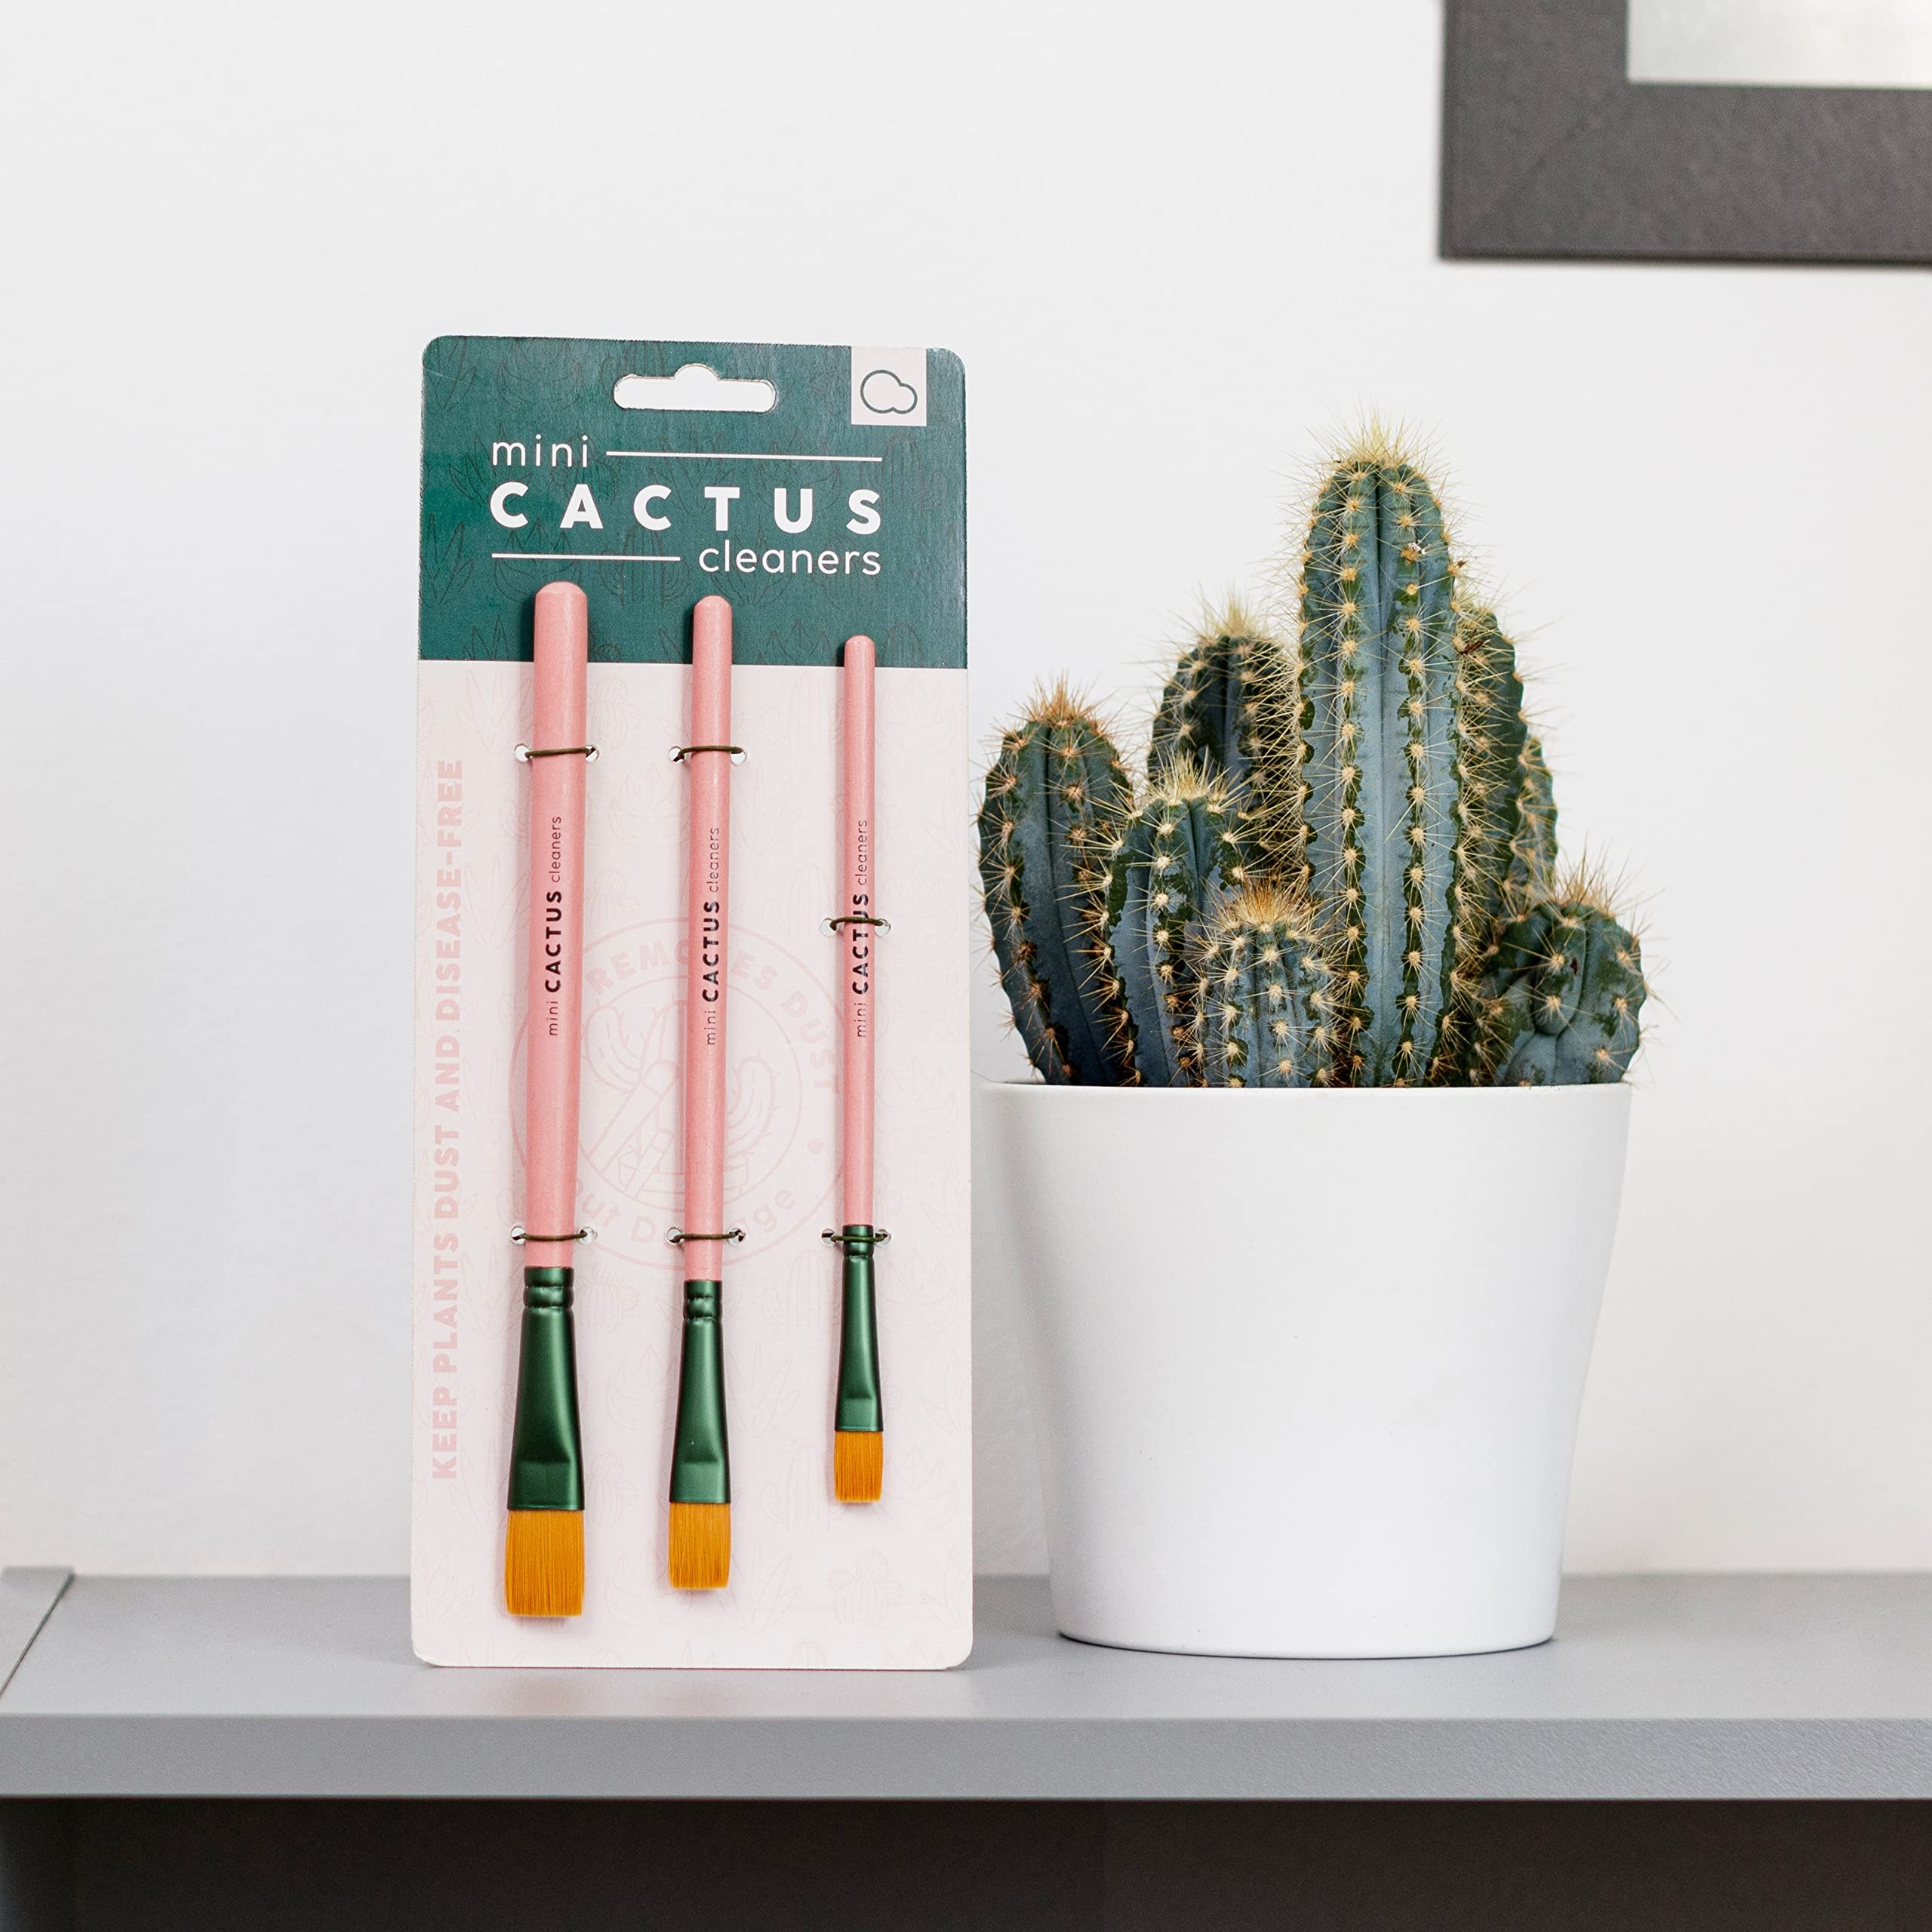
Mini Cactus Brush Set
Brand: Jungle House
{"isPOv2Enabled":false} Enhance your cacti arrangements with this adorable brush set! A must-have for any plant lover, these brushes are perfect for adding detail, texture and great for clean-up to your creations. Say goodbye to messiness and hello to perfectly placed and clean cacti. If ordering for store pick-up item will be available within 2-5 days.
Category: Home & Garden > Kitchen & Dining > Kitchen Tools & Utensils > Basting Brushes